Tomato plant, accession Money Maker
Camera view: vertical (180 deg); turntable rotation: 120 degrees
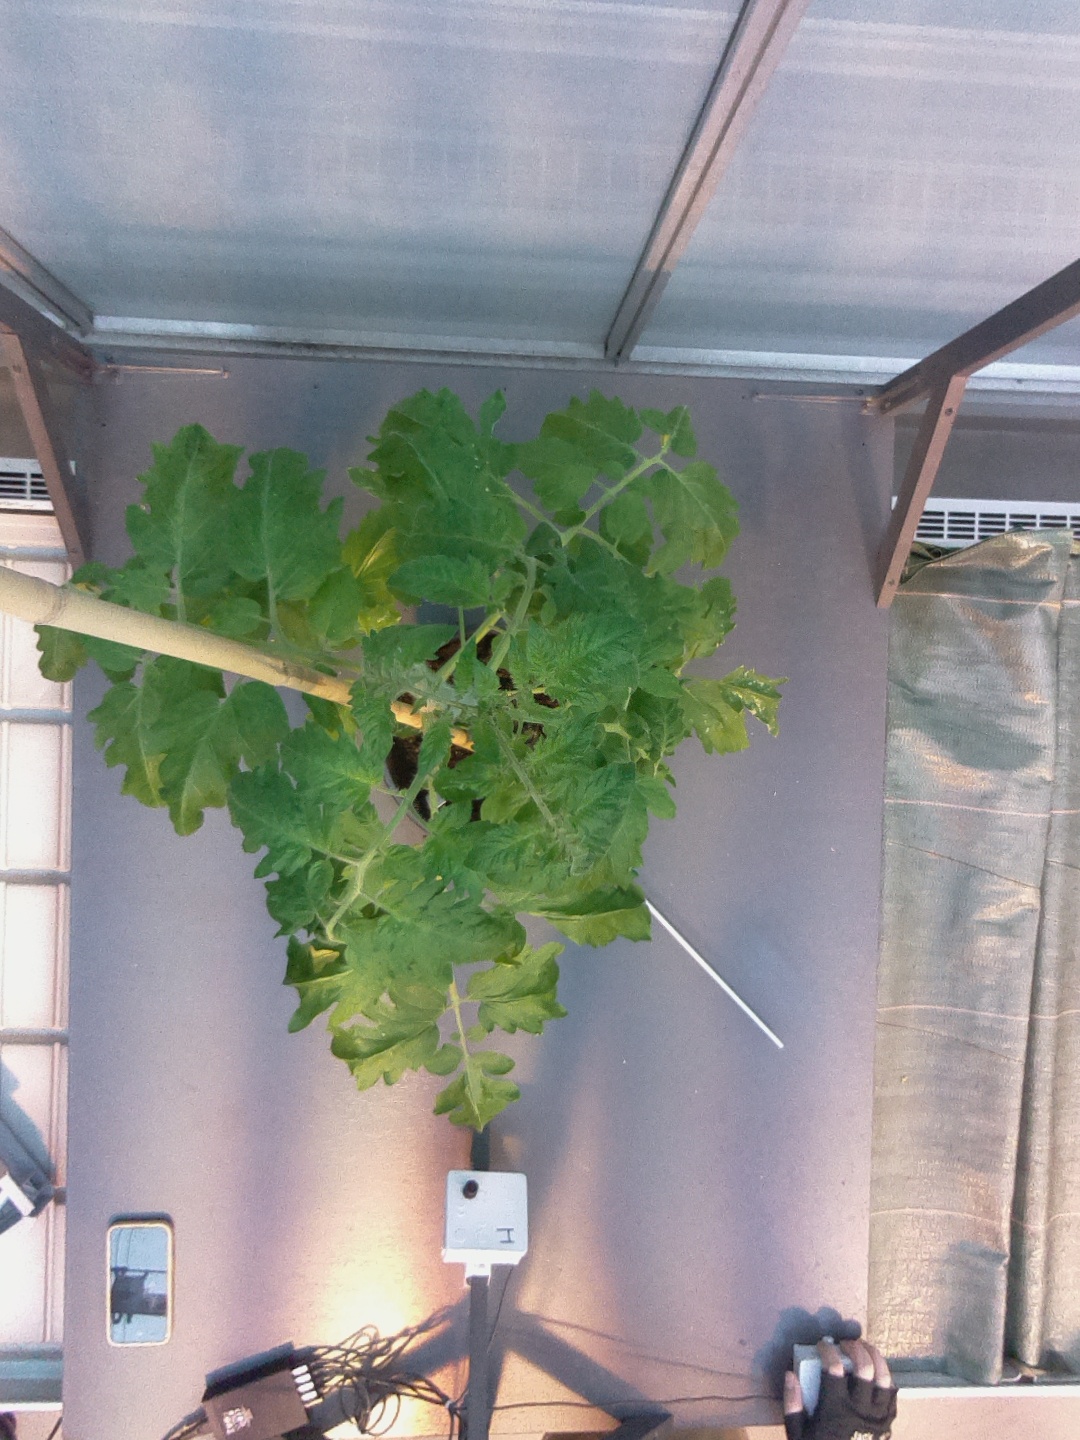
BBCH growth stage 52: 2 inflorescences visible